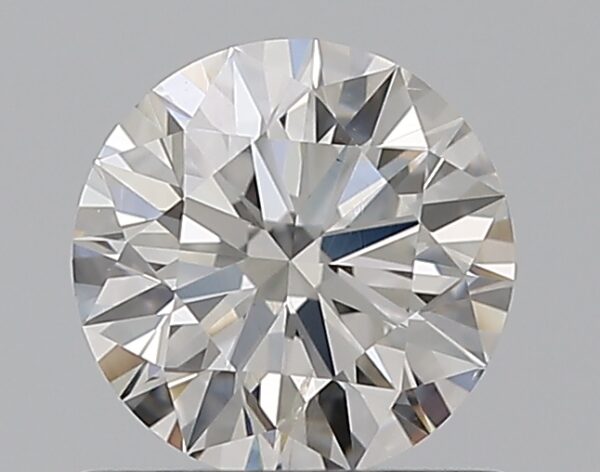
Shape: round
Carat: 0.7
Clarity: SI1
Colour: G
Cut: EX
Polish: EX
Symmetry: EX
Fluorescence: N
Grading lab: GIA
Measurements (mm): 5.7 x 5.72 x 3.51